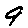
Label: 9